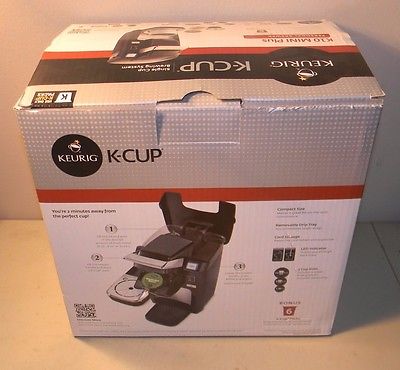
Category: coffee maker